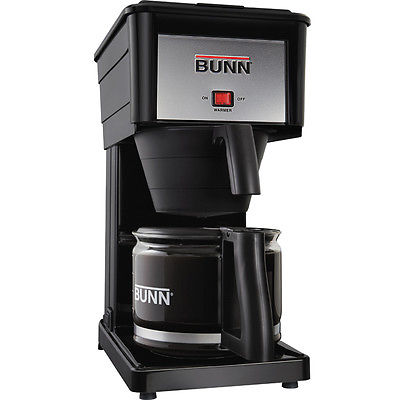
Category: coffee maker